Bijan Omrani

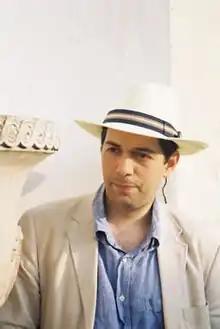
Bijan Omrani

Bijan Omrani is a British historian, journalist, teacher, barrister and author of Persian descent. His work ranges from Classical scholarship to cultural and religious history, as well as current affairs across Asia.